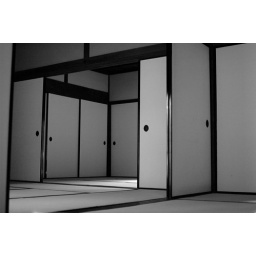
a thick papered sliding door for partitioning rooms in a Japanese house